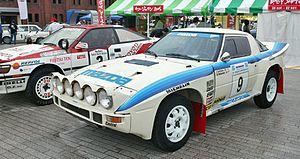
Ingvar Carlsson, né le 2 avril 1947 et décédé le 28 octobre 2009, est un pilote automobile suédois.
Le Groupe B est la catégorie relative aux voitures de sport modifiées et produites à 200 exemplaires, dans le règlement de la FIA. Cette catégorie est créée en 1982 pour remplacer les anciennes catégories Groupe 4 et Groupe 5.
La RX-7 est une automobile à moteur rotatif produite par le constructeur japonais Mazda. C'est un modèle de voiture qui évoluera au cours du temps et plusieurs versions de celle-ci verront le jour. Ainsi vont naître successivement la SA22C, la FB3S, puis la FC3S, et enfin la FD3S.
Fred Gallagher, né le 16 avril 1952 à Belfast, est un copilote de rallye nord-irlandais.